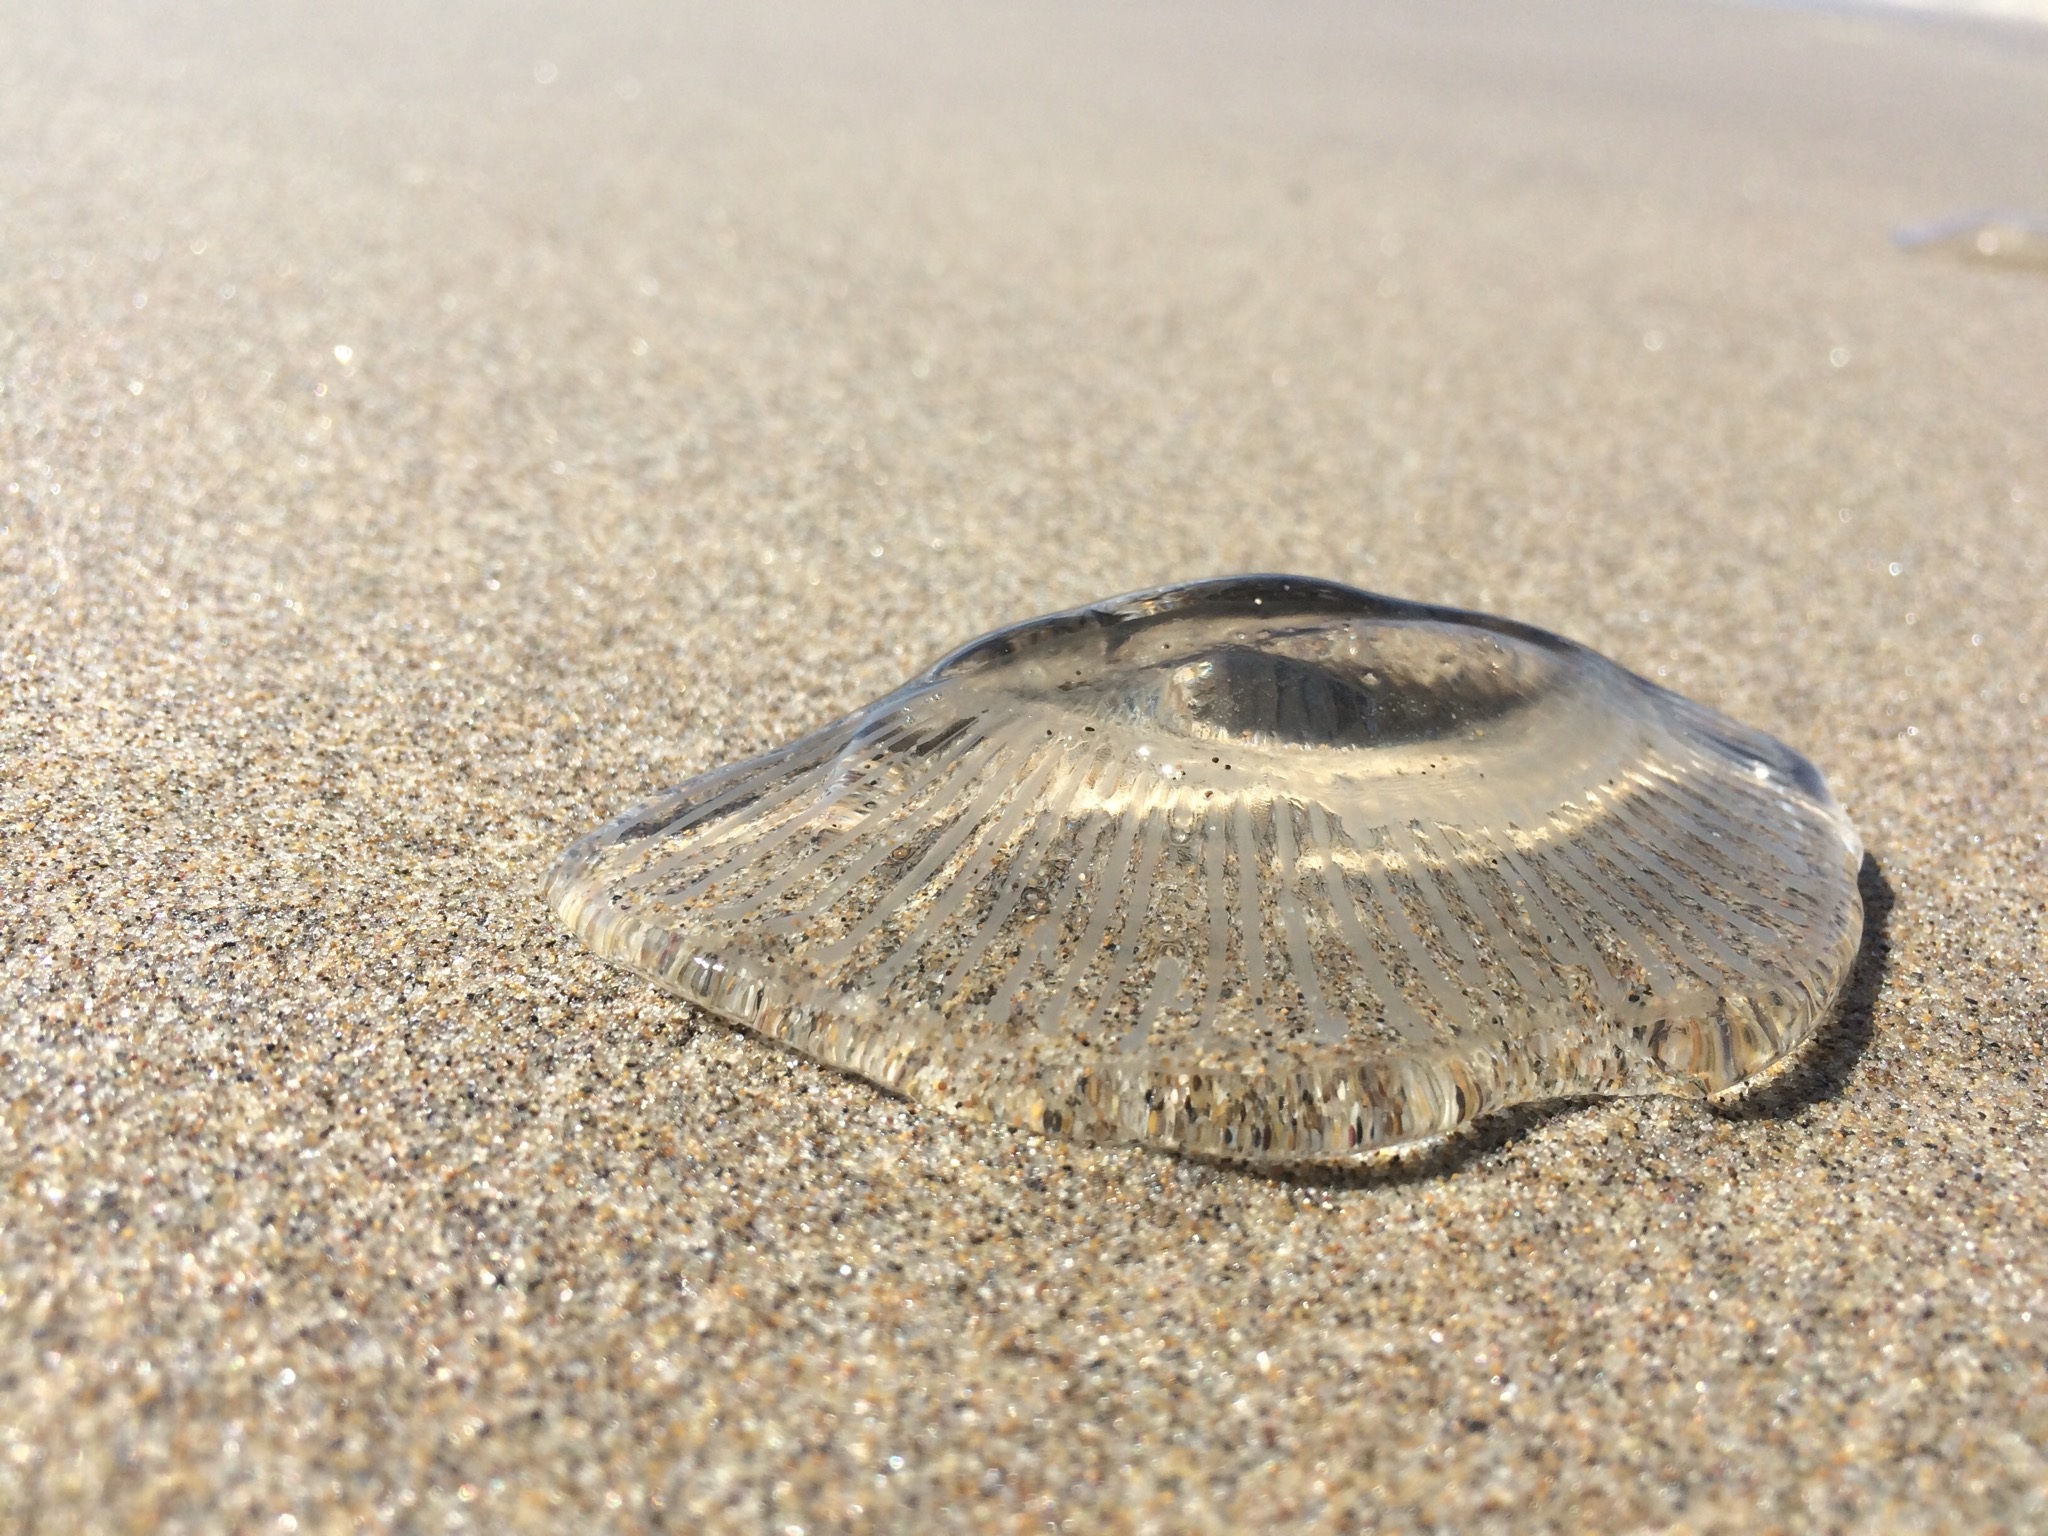
beach, sand, texture, shore, jellyfish, turtle, sea turtle, reptile, fauna, close up, marine biology